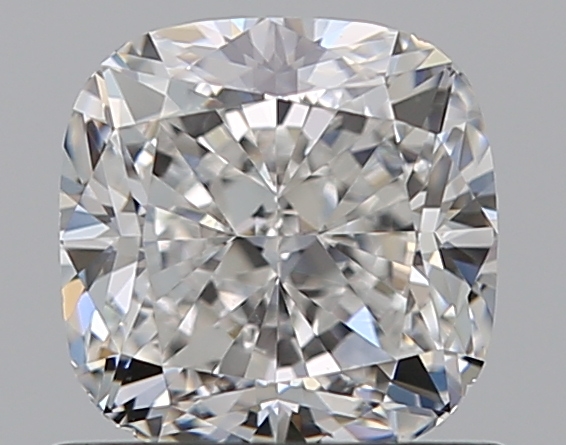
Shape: cushion
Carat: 0.8
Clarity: VS2
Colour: F
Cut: VG
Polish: EX
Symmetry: VG
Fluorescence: N
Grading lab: GIA
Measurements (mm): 5.16 x 5.11 x 3.49